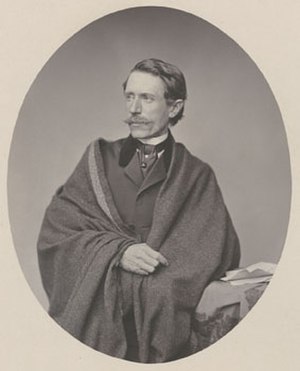
Moritz Wagner
Moritz Wagner var en tysk rejsende og geograf, bror till Rudolf Wagner.